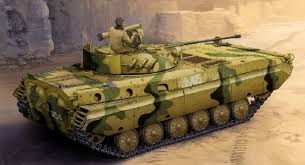
Label: BMP-1